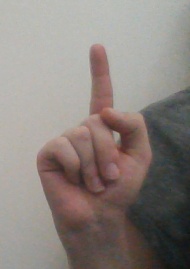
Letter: bb